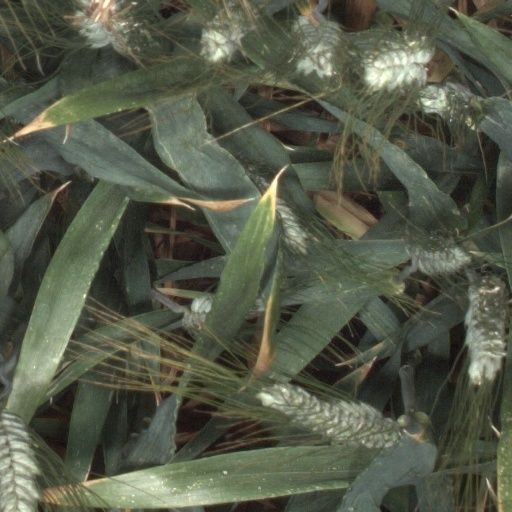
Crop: wheat